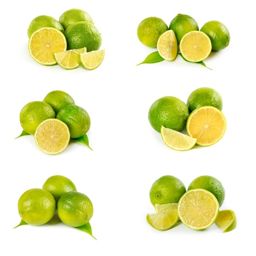
set of fresh limes isolated on a white background photo